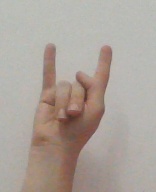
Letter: la